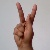
The image shows a hand gesture representing the letter 'K' in Indian Sign Language.